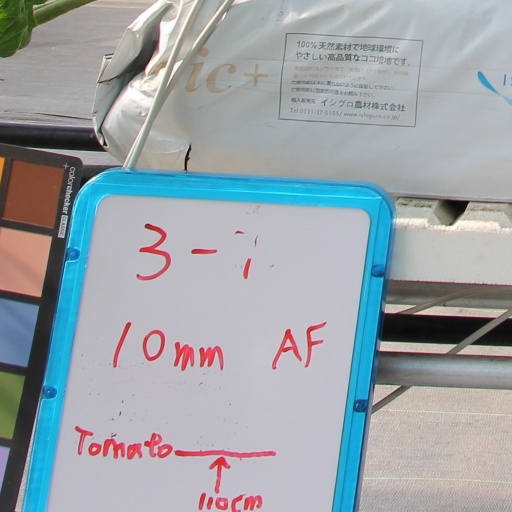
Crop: tomato